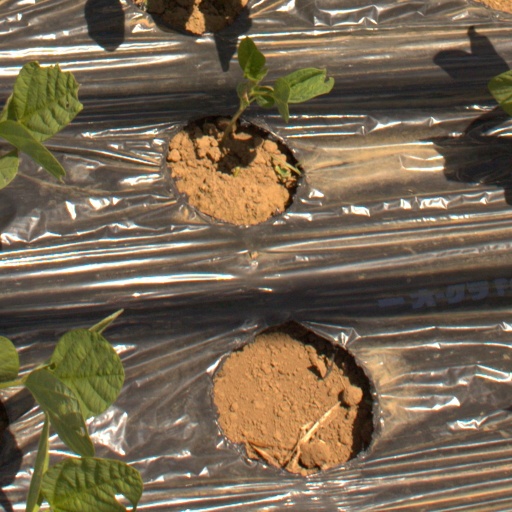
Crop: Jerusalem artichoke